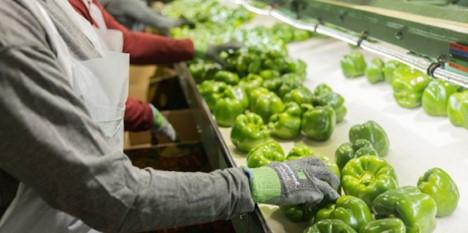
Wafanyakazi katika kiwanda kinachojishughulisha na shughuli za kilimo cha kibiashara cha zao la hoho wakiwa kazini wakiendelea na shughuli ya kufungasha hoho hizo ambazo tayari zimekwisha vunwa baada ya kuwa zimekomaa vizuri ili kuweza kufanikisha zoezi la kusafirisha kupeleka sokoni na waanze kupata matunda yanayotokana na kuuza zao hilo.